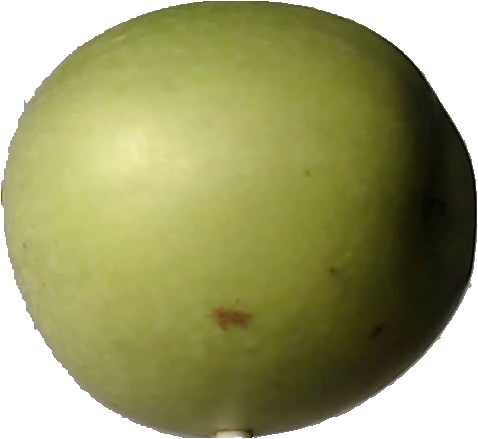
Label: apple_granny_smith_1